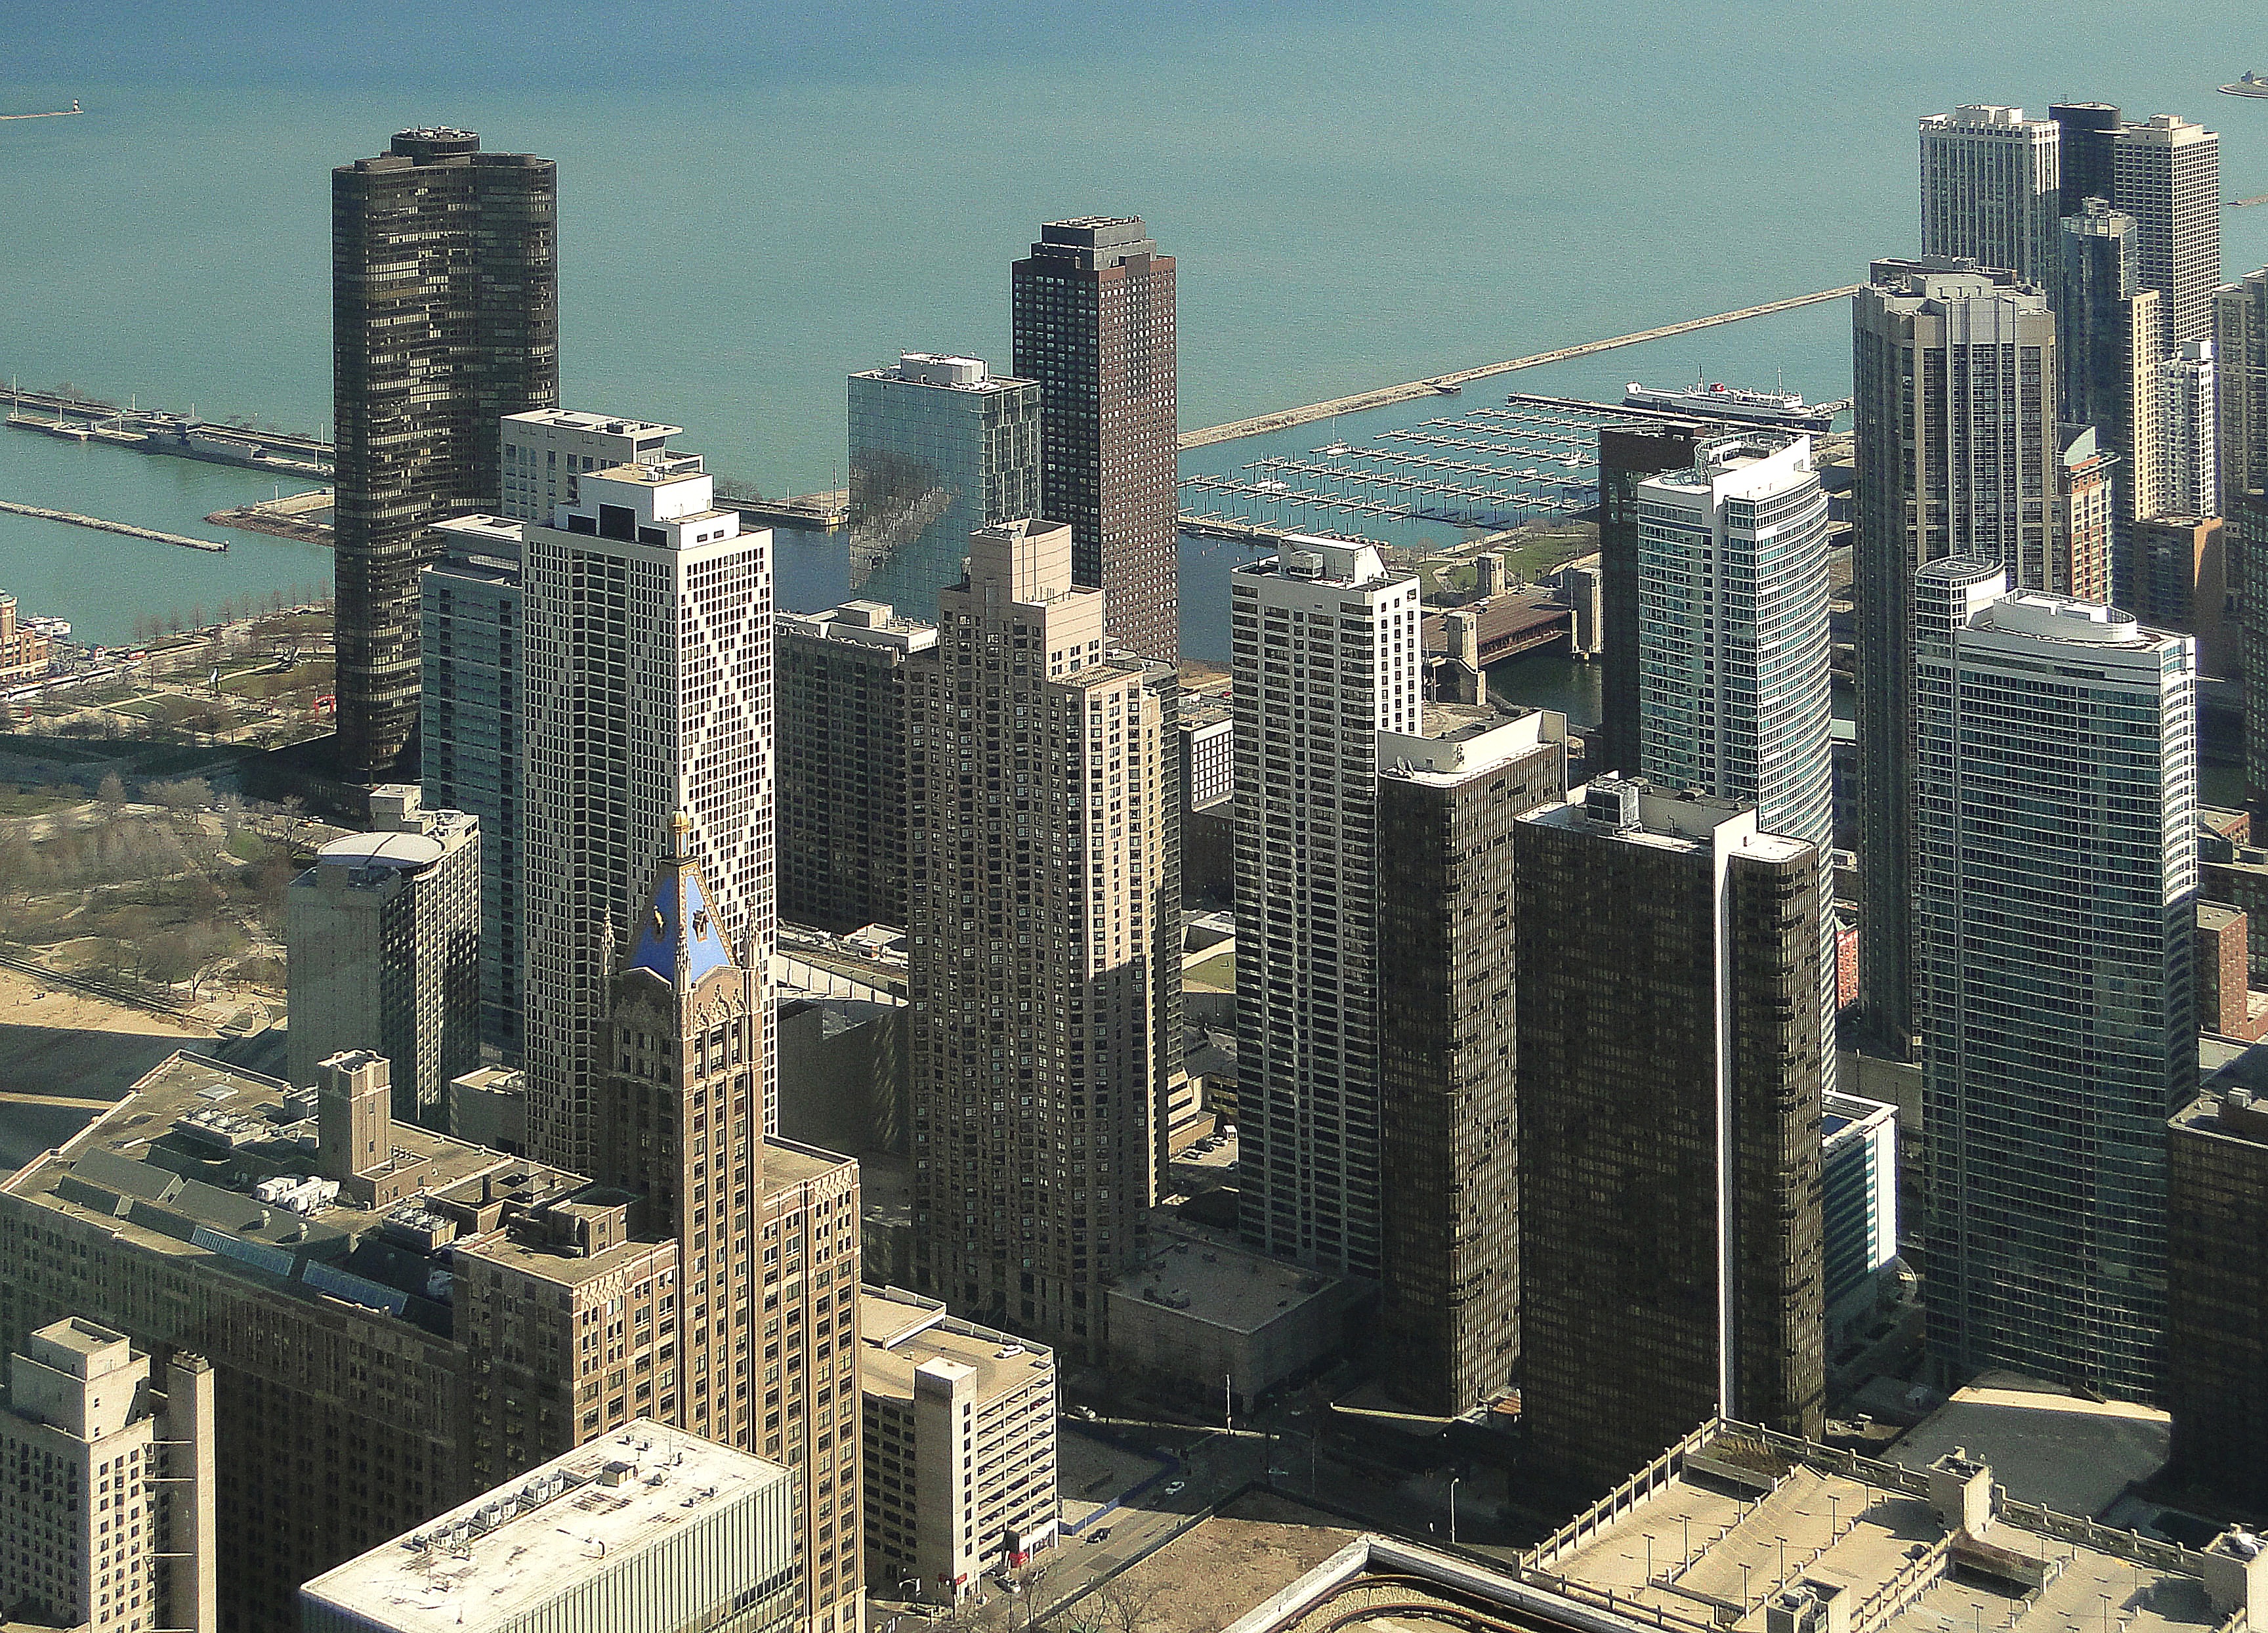
skyline, traffic, building, city, skyscraper, cityscape, downtown, tower, landmark, chicago, office building, tower block, skyscrapers, illinois, metropolis, condominium, neighbourhood, big city, the skyscraper, the centre of, urban agglomeration, bird's eye view, aerial photography, the city centre, high houses, urban area, residential area, geographical feature, human settlement, metropolitan area